Radu Negru

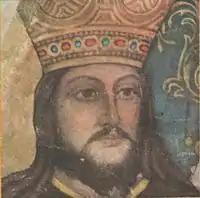
Fantasy portrait of Negru Vodă by Pierre Bellet

Negru Vodă ("[The] Black Voivode" or "[The] Black Prince"), also known as Radu Negru ("Radu [the] Black"), was, according to the legend, the founder and the first Voievode of Wallachia.